Wirick-Simmons House

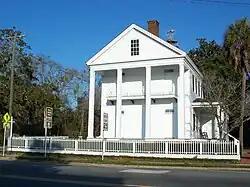

The Wirick-Simmons House is a historic home in Monticello, Florida. It is located at Jefferson and Pearl Streets. On June 30, 1972, it was added to the U.S. National Register of Historic Places.